Forest Finns

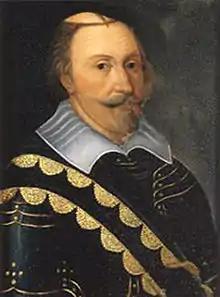
Charles IX, 1550–1611

The origin of the Forest Finns lies in border skirmishes since the 13th century. The powers to the east of Finland, Novgorod and later Russia, constantly challenged the Swedish sovereignty of the often sparsely populated provinces of Eastern Finland. To secure their realm, the Swedish kings, notably Gustav Vasa ( 1523–1560) and Eric XIV ( 1560–1568), encouraged farmers to settle these vast wilderness regions, which in turn were used to the traditionally slash-and-burn agriculture.